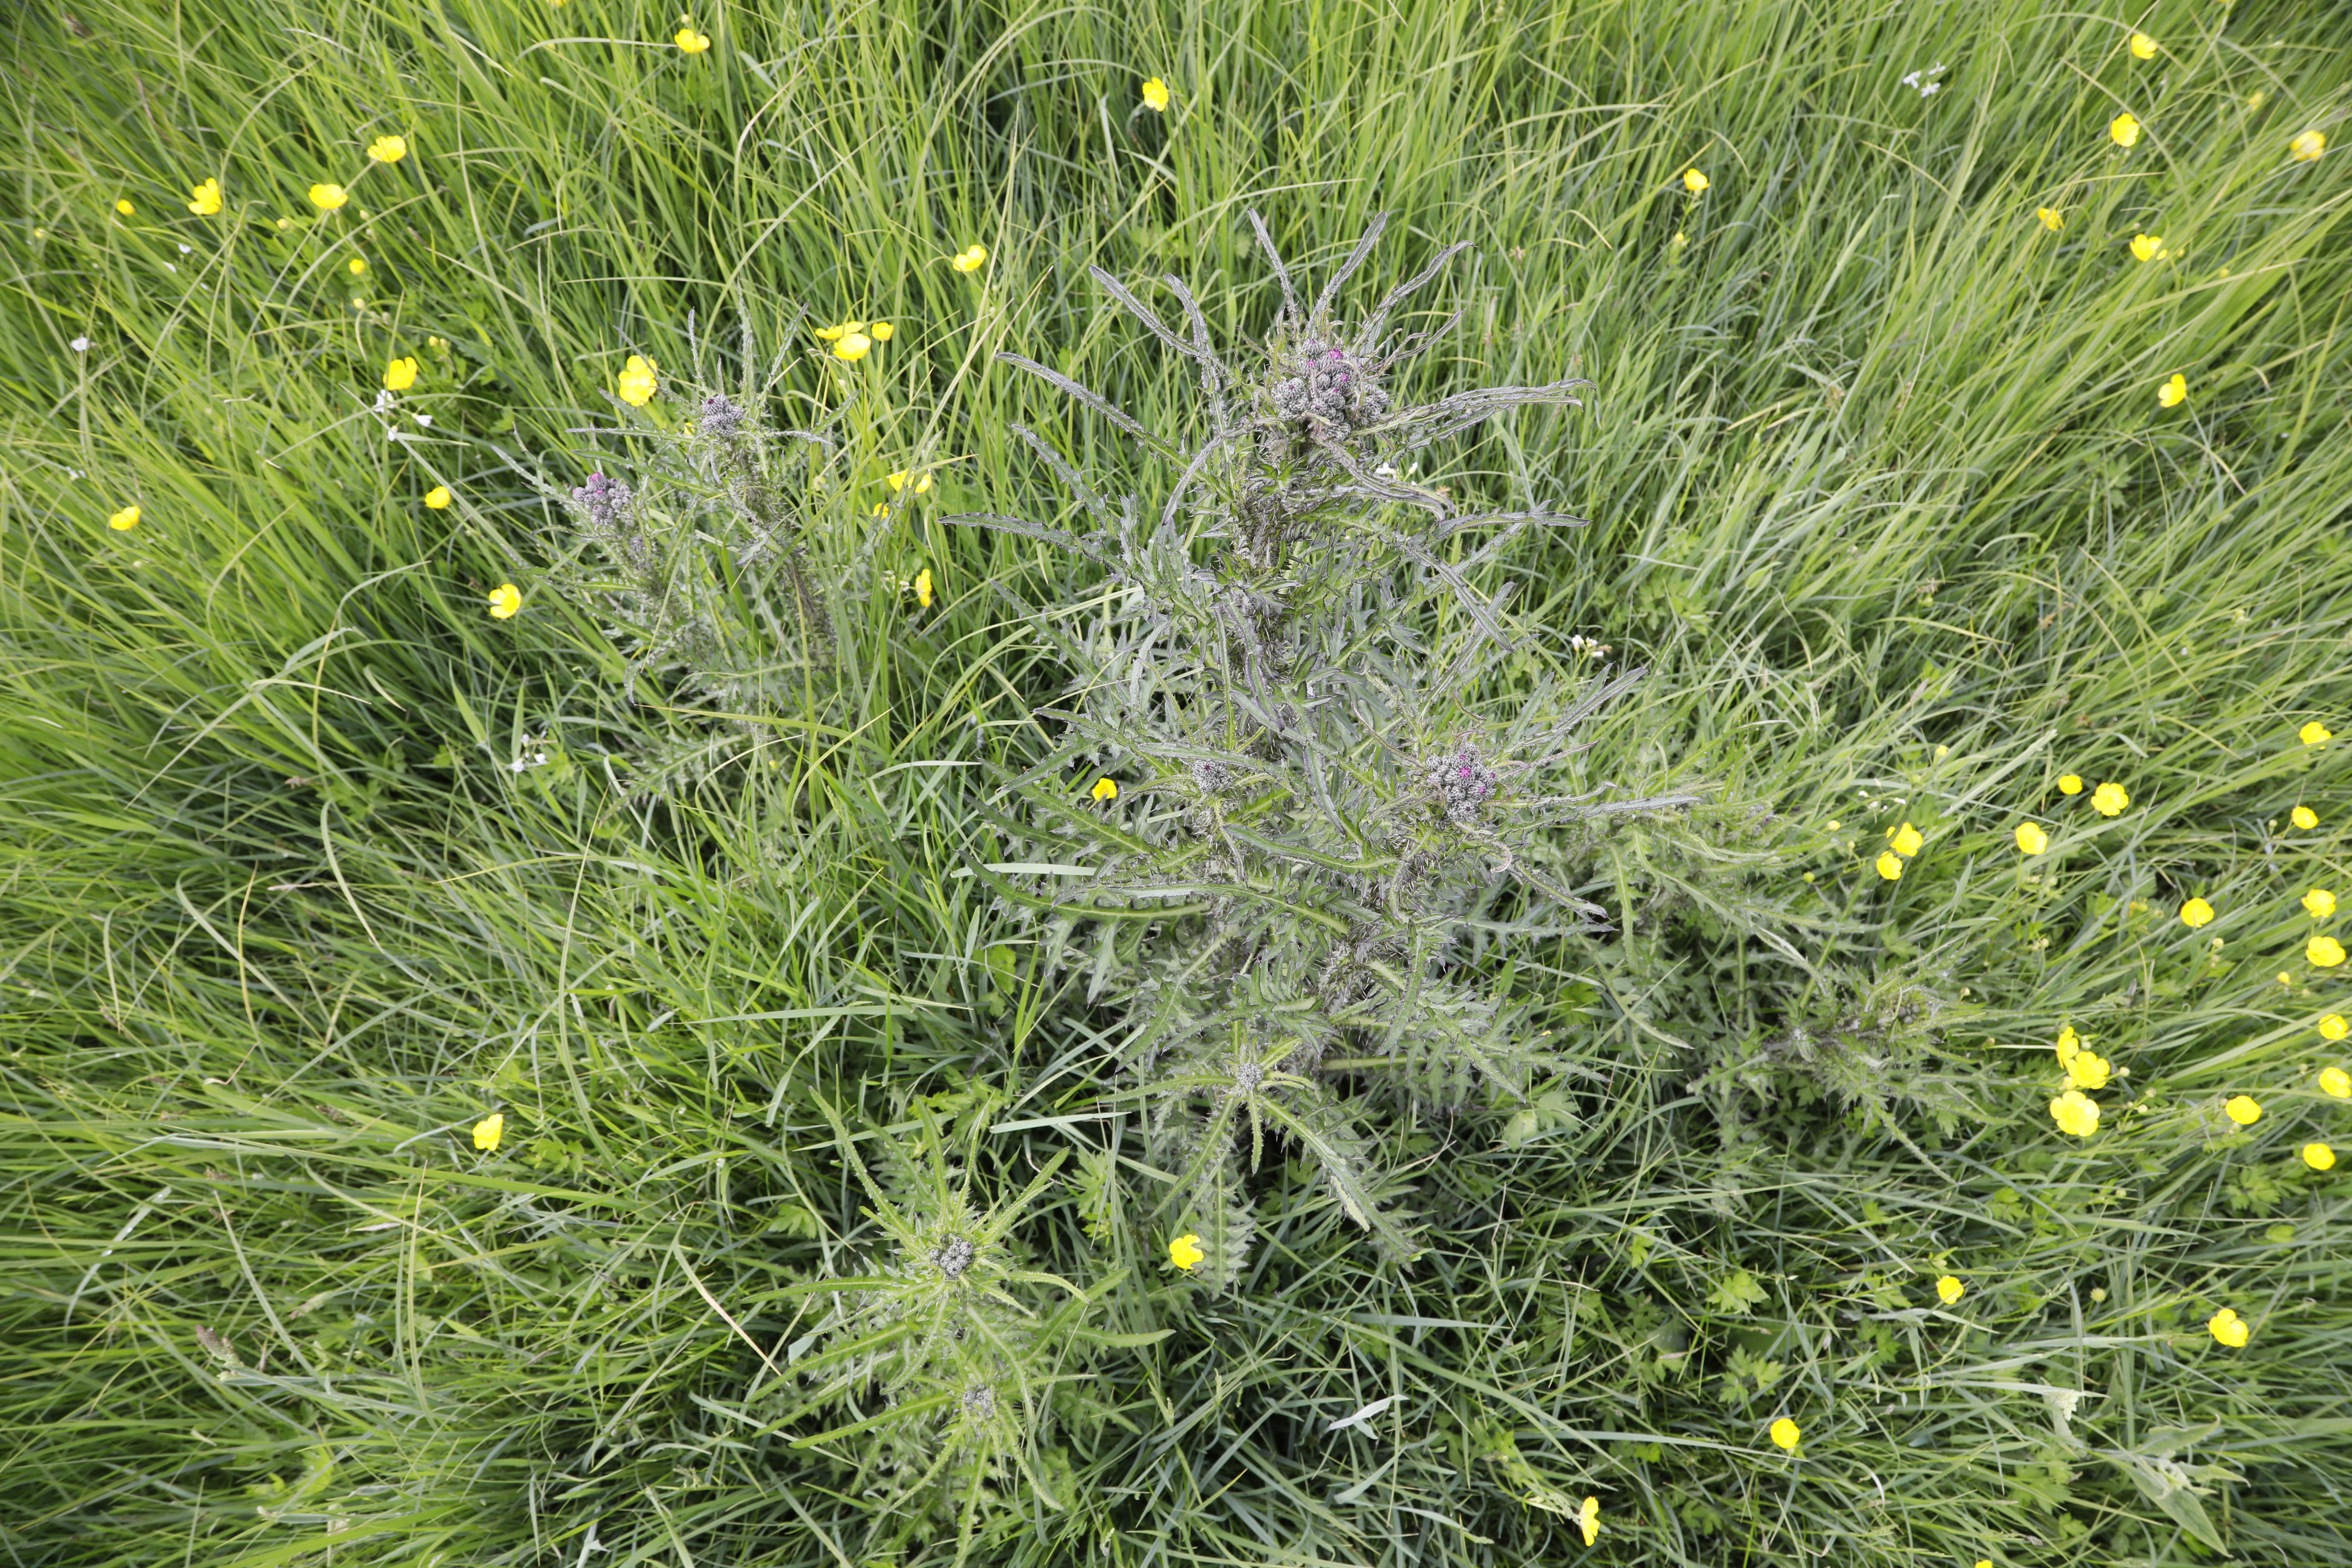
Plant species: Cardamine pratensis, Buttercup * (aggregate)